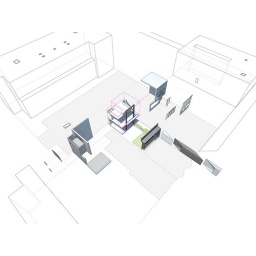
Newly completed IwamotoScott-designed house and courtyard behind Edwardian street-frontage building in North Beach neighborhood, San Francisco.